Torolv Kandahl

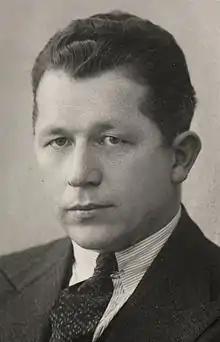
Torolv Kandahl

Torolv Kandahl (17 August 1899 – 5 March 1982) was a Norwegian newspaper editor and Member of Parliament with the Conservative Party.